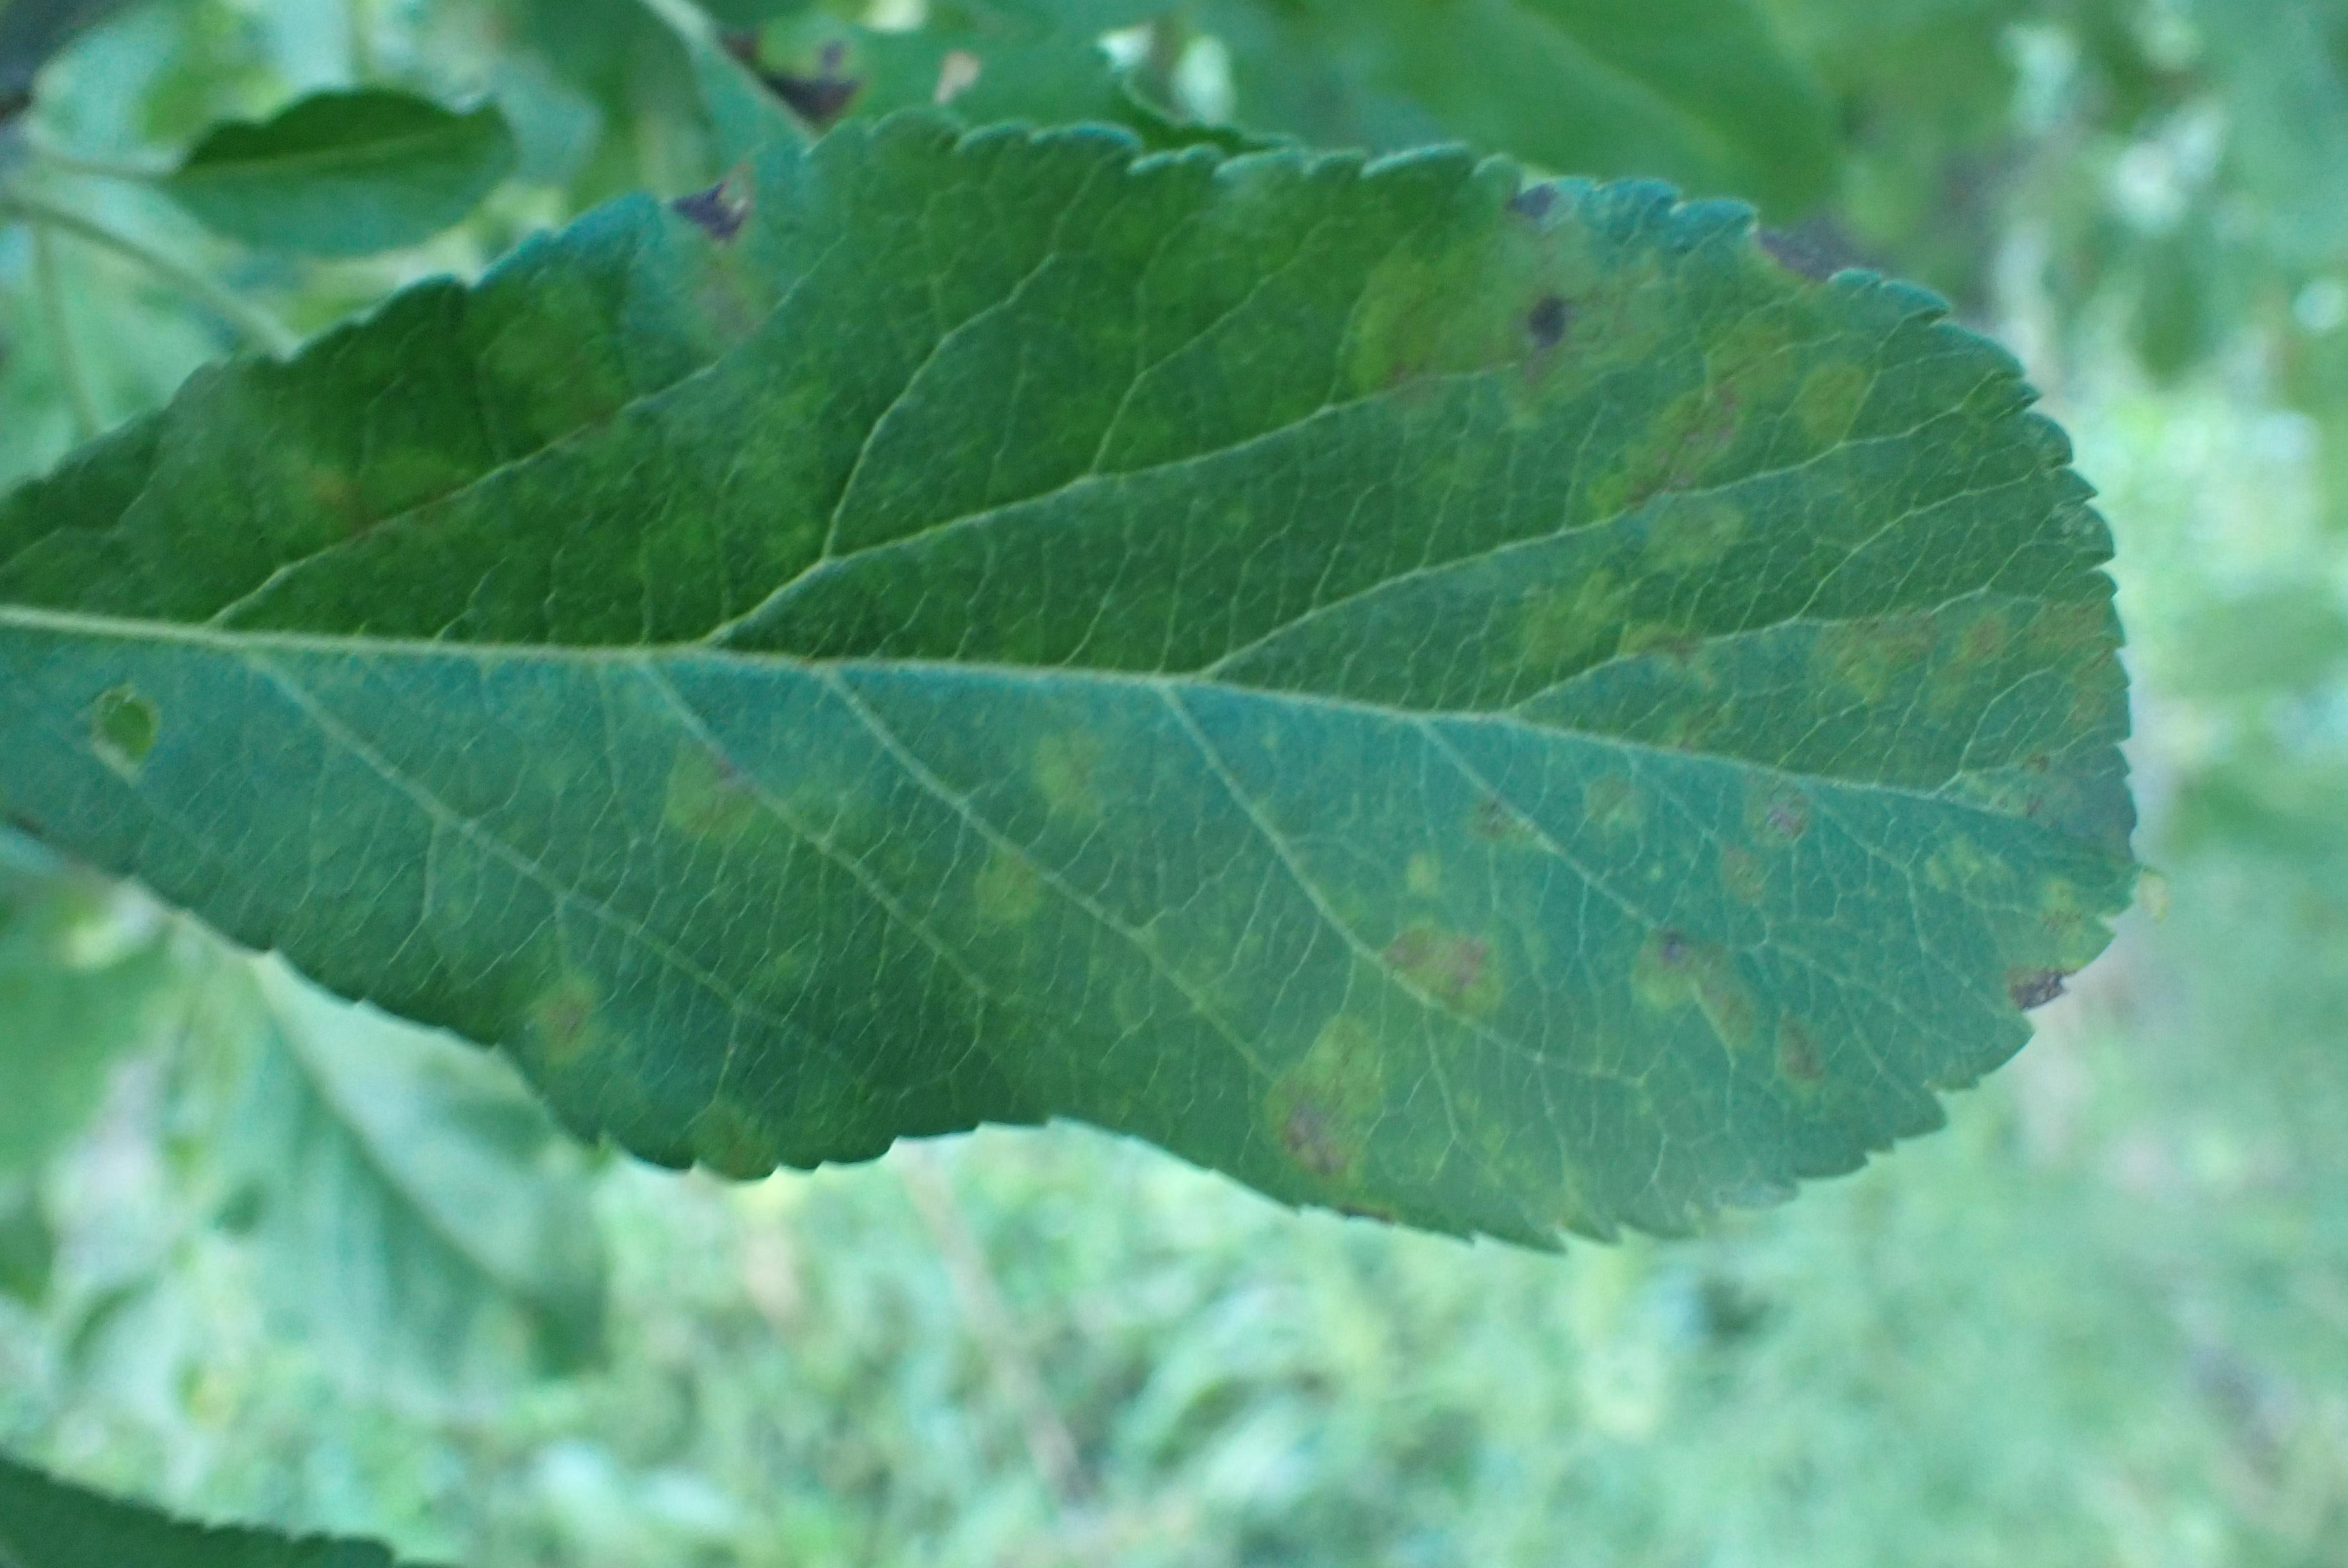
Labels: scab